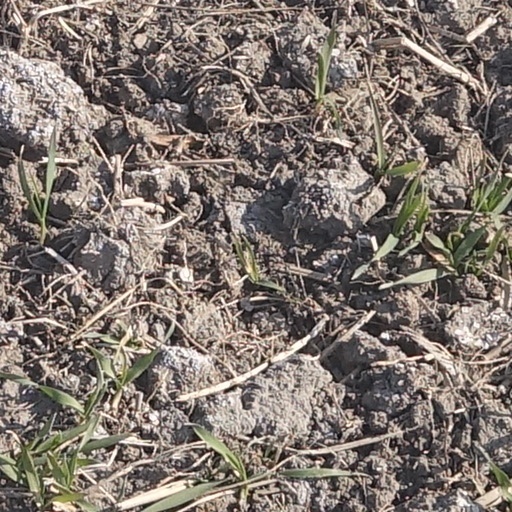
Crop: wheat